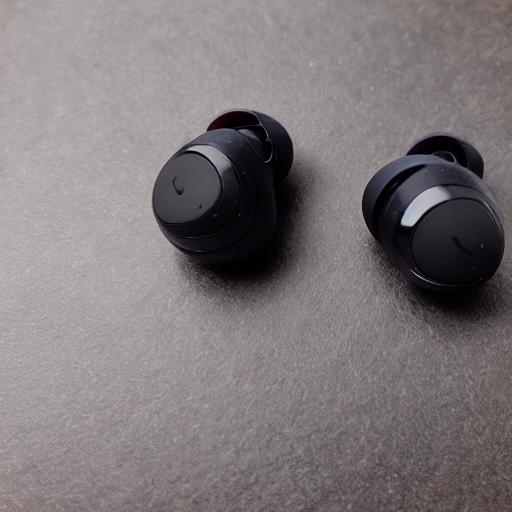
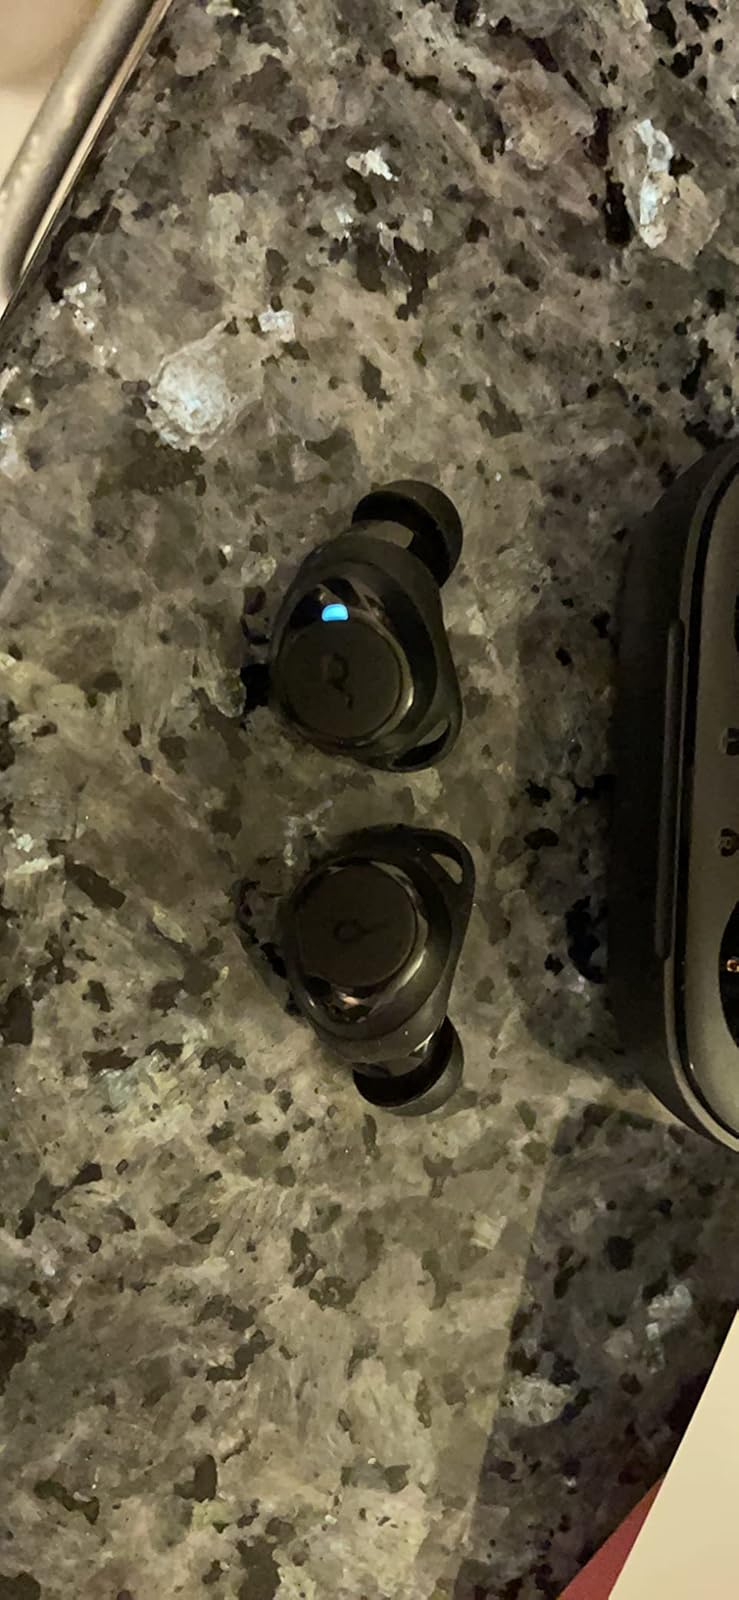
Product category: earbuds
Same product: no